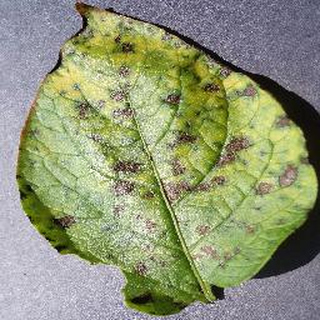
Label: potato_early_blight